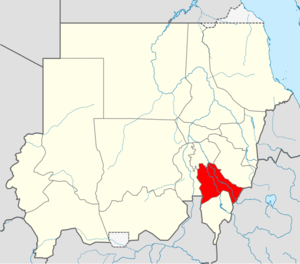
Sennar (stat)
Delstatens beliggenhed i Sudan.
Sennar eller Sannar er en af Sudans 15 delstater, beliggende mellem Hvide og Den Blå Nil. Befolkningen udgjorde 1.532.085 indbyggere i 2006 på et areal på 37.844 km².